Languages of Australia

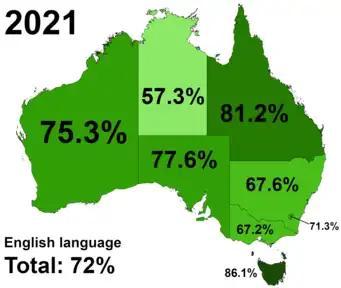
Population who speaks only English at home in 2021

English was introduced into Australia on British settlement in 1788 and in the following decades gradually overtook Indigenous languages to become the majority language of Australia. Although English is not the official language of Australia in law, it is the "de facto" official and national language. It is the most widely spoken language in the country, and is used as the only language in the home by 72% of the population. The increase in the migrant population over the past decade has seen a decline in the number of people speaking only English at home.